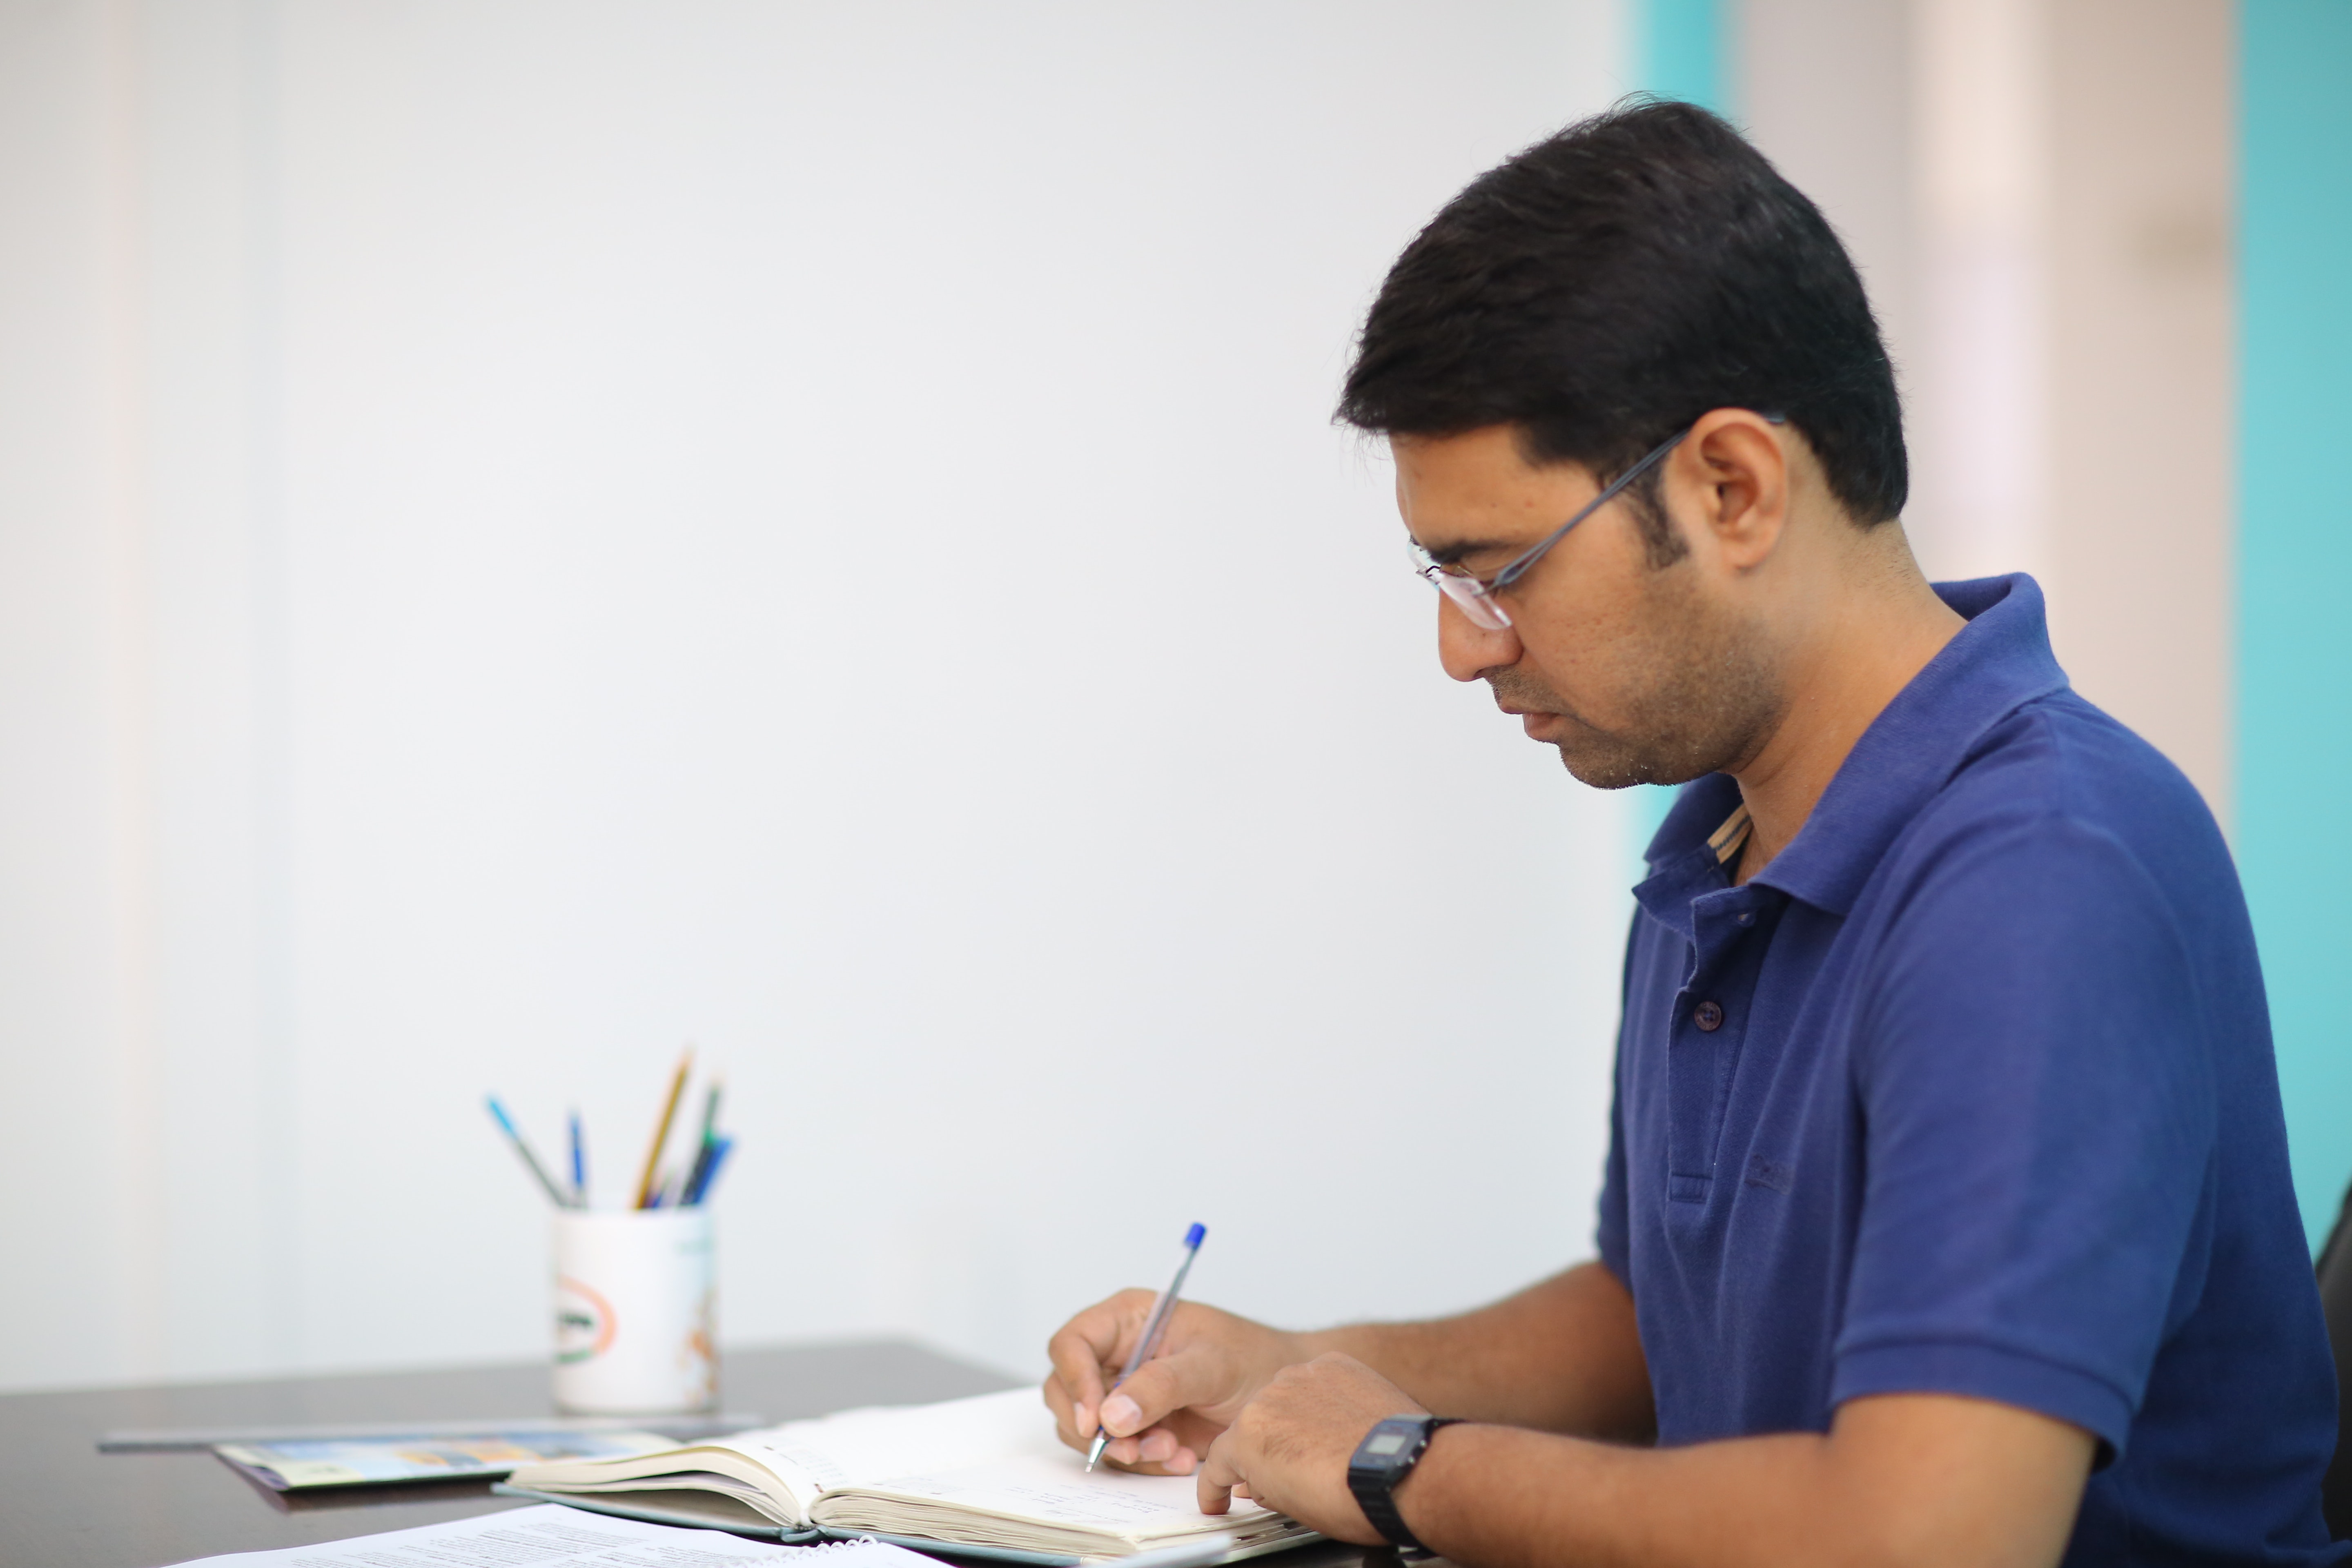
job, white collar worker, technology, electronic device, writing, learning, computer, sitting, employment, writing instrument accessory, business, laptop, businessperson